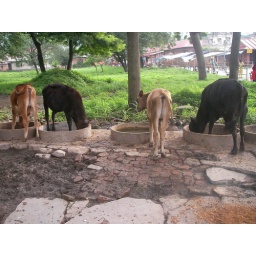
The dog home also puts out food for cows in the mornings.